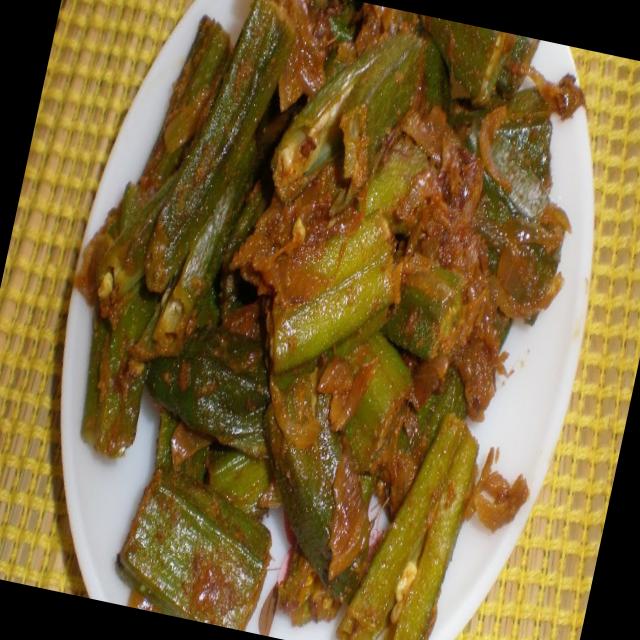
Dish: bhindi_masala